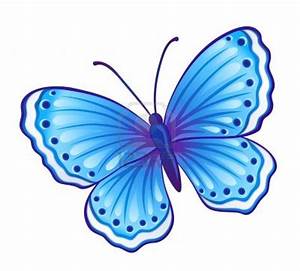
Label: farfalla